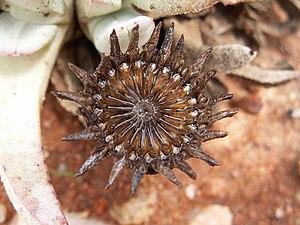
Cheiridopsis denticulata, Richtersveld Parc National, Commune Richtersveld, Cap-du-Nord, d'Afrique du Sud Galego: Cheiridopsis denticulata, Richtersveld N.P., Concello Richtersveld, , Sudáfrica Magyar: Cheiridopsis denticulata, Richtersveld, Nemzeti park, Dél-afrikai Köztársaság Italiano: Cheiridopsis denticulata, Richtersveld Parco Nazionale, Comune Richtersveld, Capo Settentrionale/Northern Cape, Sudafrica Lëtzebuergesch: Cheiridopsis denticulata, Richtersveld Nationalpark, Nordkaap, Südafrika Lietuvių: Cheiridopsis denticulata, Richtersveld, Šiaurės Kapas, Pietų Afrikos Respublikos